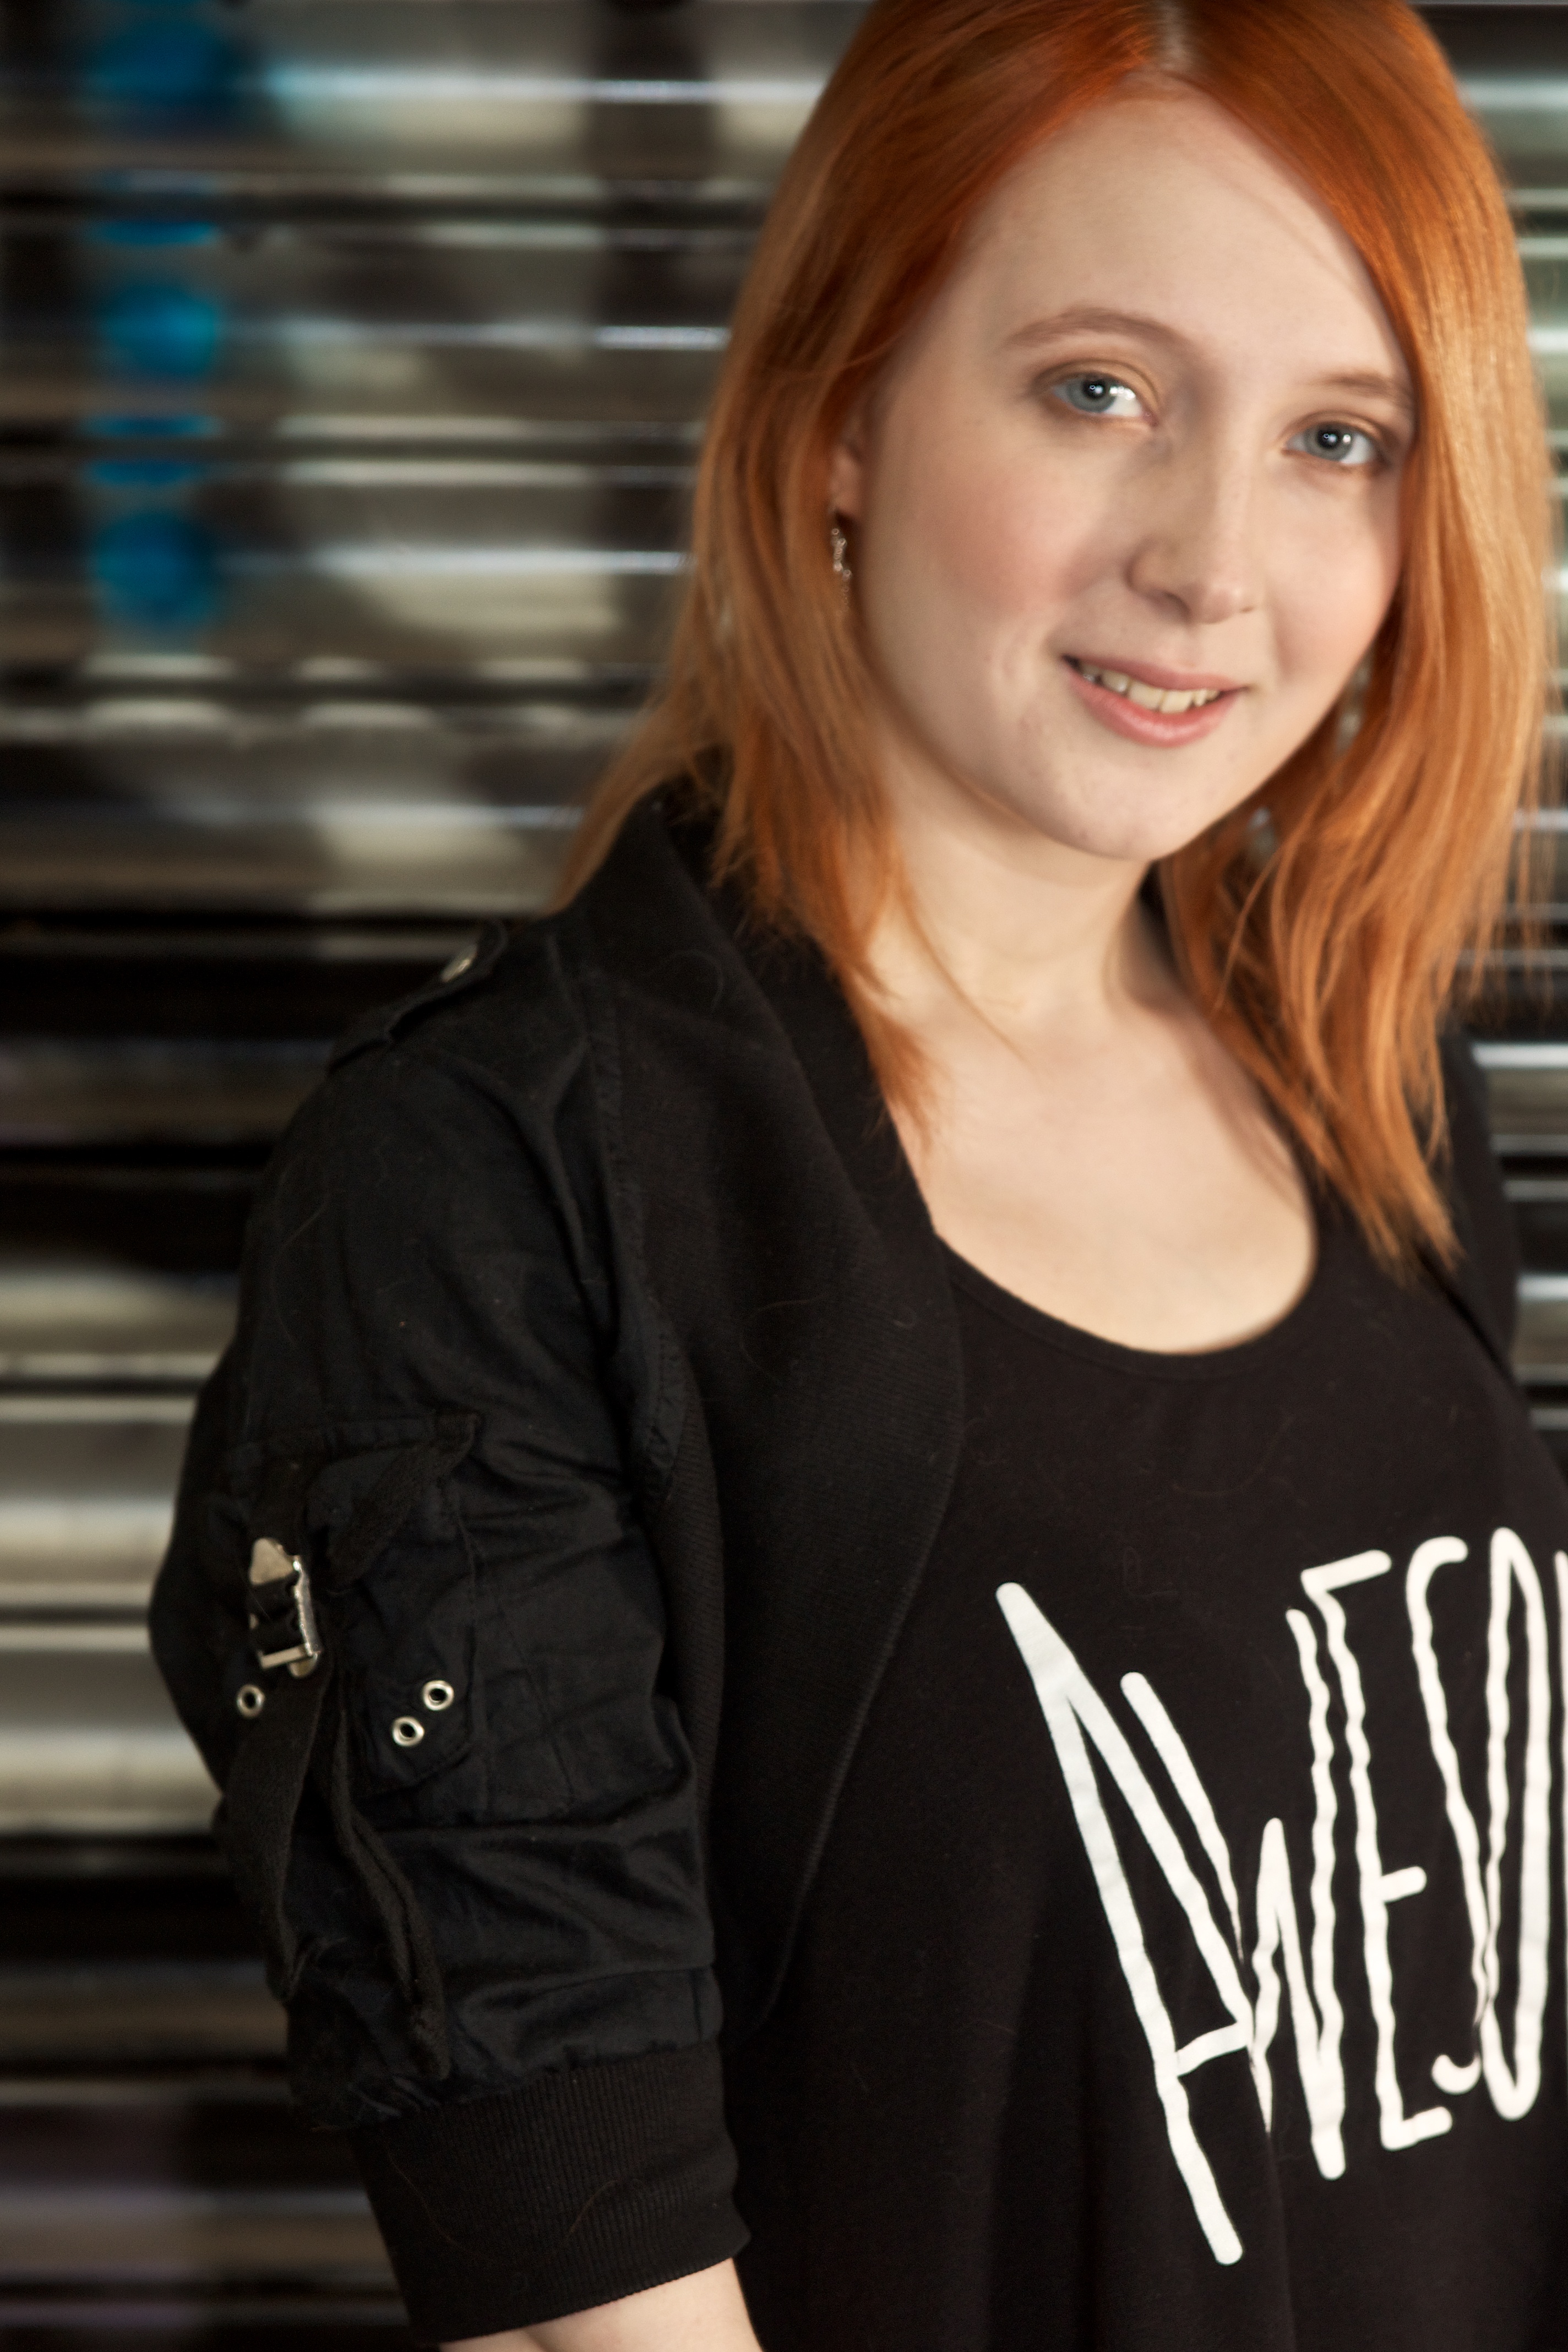
person, girl, hair, portrait, model, studio, fashion, clothing, black, lady, hairstyle, girls, glasses, beauty, sony, photoshoot, models, messing, studioshoot, a700, photo shoot, brown hair, portrait photography